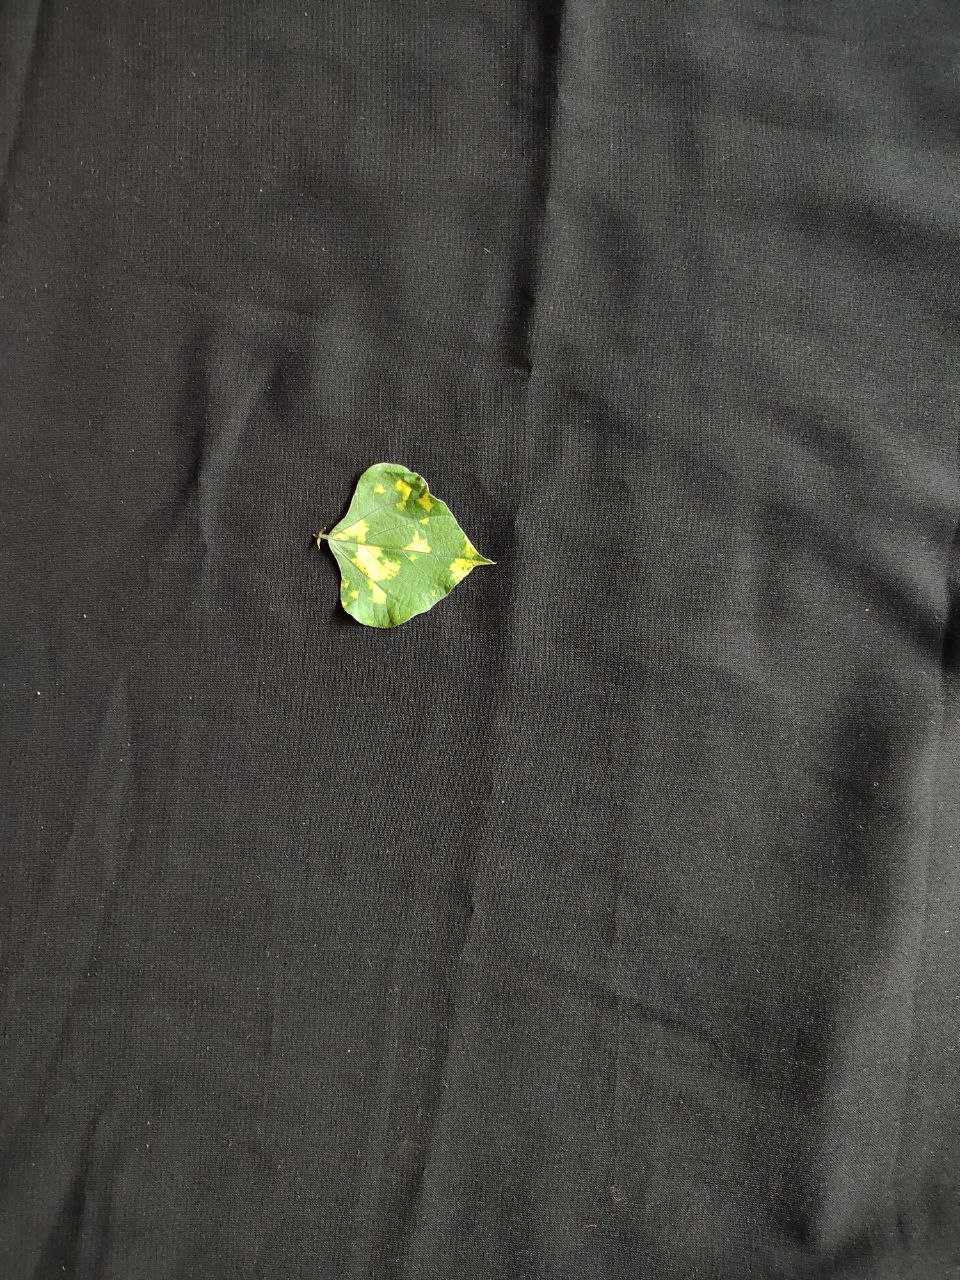
Crop: bean
Leaf condition: Mosaic Virus